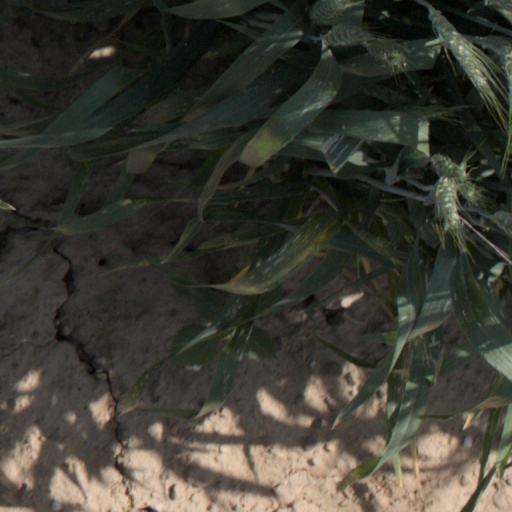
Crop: wheat